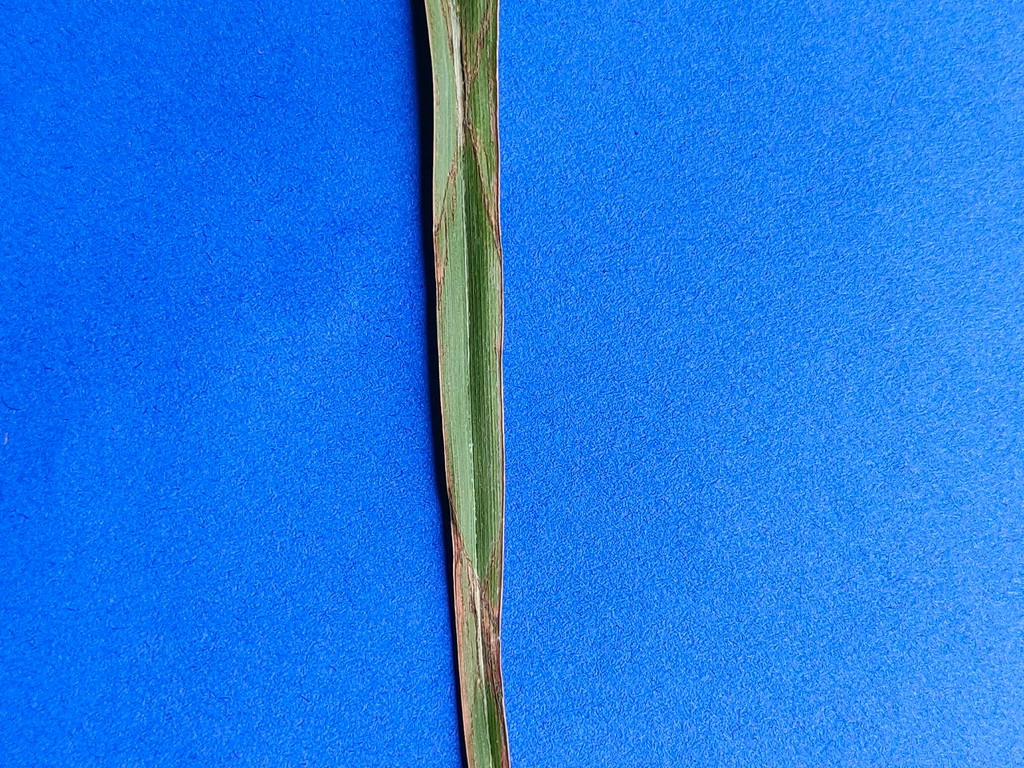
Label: Unhealthy